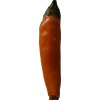
Label: pepper